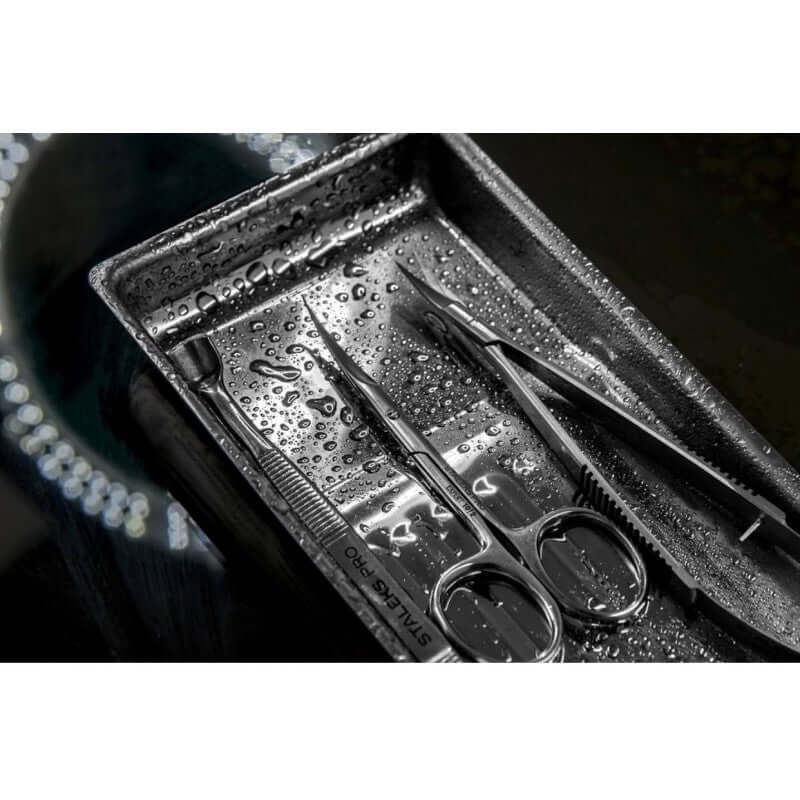
Tool tray EXPERT 10 TYPE 1
Staleks Pro Maniküre Edelstahl Instrumente Tablett: Staleks Expert Werkzeugablage LE-10/1 Die perfekte Aufbewahrungsmethode für alle Ihre Instrumente Instrumentenschale aus medizinischem Edelstahl Tablett mit gewelltem Boden, damit alle Ihre Instrumente an ihrem Platz bleiben Instrumentenschale für die Desinfektion aller Ihrer Instrumente Die Instrumentenablage ist mit einem Staleks-Logo versehen Die Größe der Werkzeugablage beträgt 195 x 90 x 19 mm Instrumentenschale ist für Maniküre- und Pediküre- Instrumente geeignet Instrumentenschale auch für Labor- und Dentalinstrumente geeignet Leicht zu reinigen Das Staleks Tool Tray ist von höchster Qualität
Brand: STALEKS
Category: Business & Industrial > Hairdressing & Cosmetology